History of High Speed 2

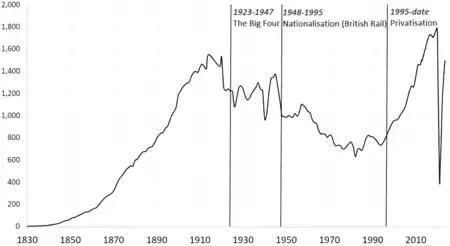
Rail passengers in Great Britain from 1829 to 2023, showing the rise in passenger numbers since 1995. The DfT argued that HS2 would help to provide capacity for the increase in passenger numbers.

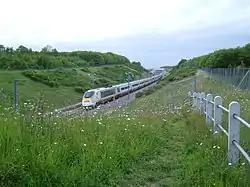
HS1 (the Channel Tunnel rail link), the first railway line in Britain with an operating speed of more than 250 km/h, photo taken in Kent in May 2007

High-speed rail has been expanding across Europe since the 1980s, with several countries – notably France, Spain and Germany – investing heavily in new lines capable of operating at over . In 2009 there were reportedly of high-speed line in operation in Europe; a further were under construction and another were planned.